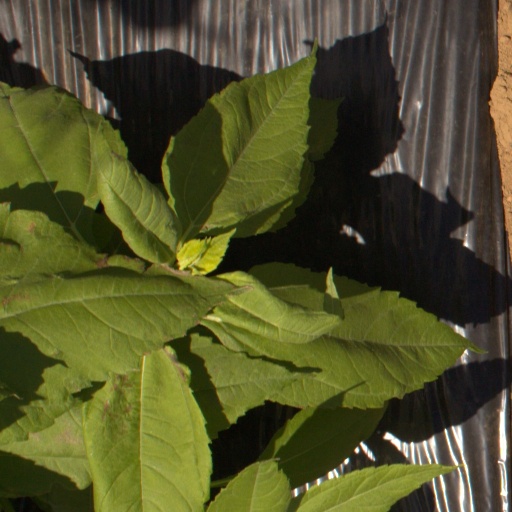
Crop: Jerusalem artichoke